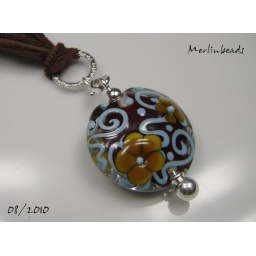
big lentilbead darkbrown under clear with swirls in turquoise and flowers in mustard b